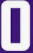
Number: 0